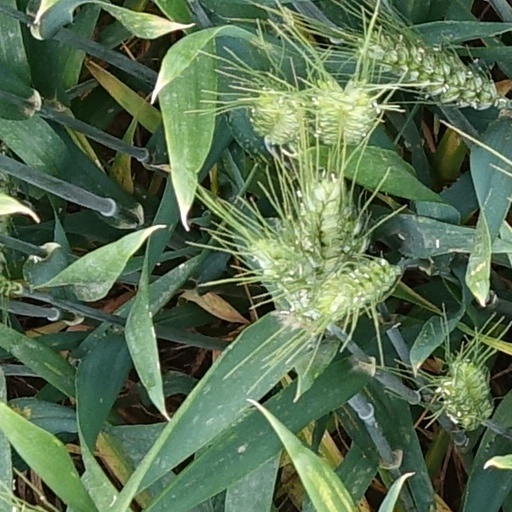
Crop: wheat